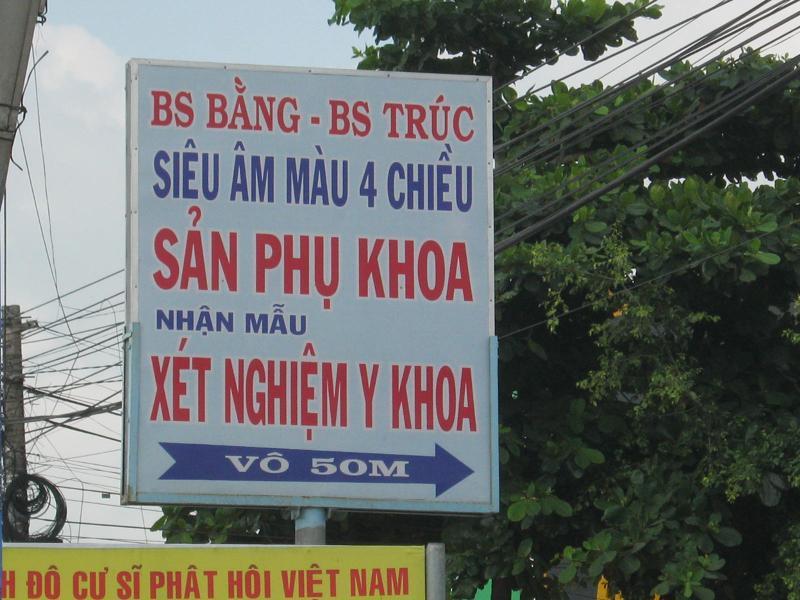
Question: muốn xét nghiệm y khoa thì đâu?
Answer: rẻ phải, vô 50 m